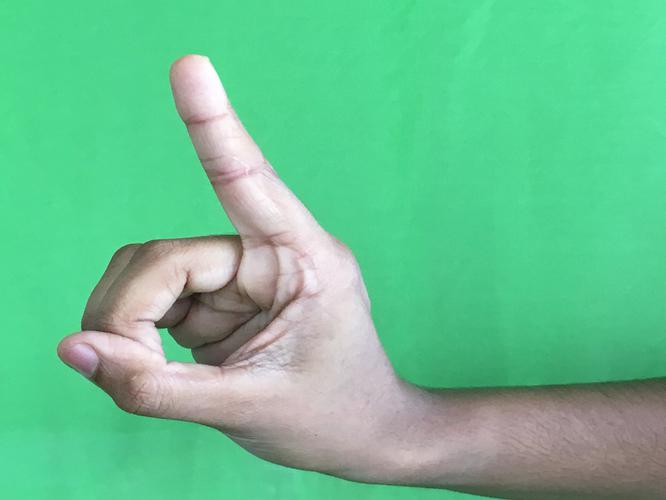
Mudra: Suchi
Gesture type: single_hand